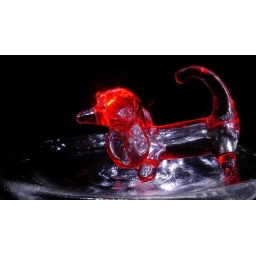
Glass dog in blue and red light.